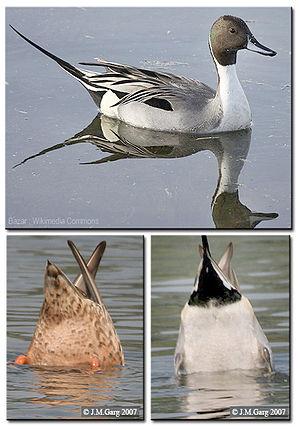
(Anas acuta) à Kolkata (West Bengal, Inde). En raison d'une chasse plus intensive rapportée au nombre d'hectares de zones humides et d'une interdiction du plomb de chasse beaucoup plus tardive dans les zones humides, la prévalence de l'ingestion de plomb, et le saturnisme des oiseaux d'eau sont beaucoup plus fréquent en Europe. En raison de son comportement alimentaire, cette espèce est l'une des plus touchées par le saturnisme (acquis via l'ingestion de plombs de chasse, confondu avec le grit. Sources données collectées par RAFAEL MATEO (Instituto de Investigación en Recursos Cinegéticos IREC
Créancey est une commune française située dans le canton d'Arnay-le-Duc du département de la Côte-d'Or, en région Bourgogne-Franche-Comté.
Le saturnisme animal regroupe toutes les formes de saturnisme pouvant toucher les animaux, qu'ils soient sauvages, domestiques ou de compagnie, terrestres ou aquatiques. C'est une expression employée en médecine vétérinaire ou de santé environnementale, mais aussi dans les contextes cynégétiques ou de l'élevage avicole.
La grenaille était définie au XVIIIᵉ siècle comme « métal réduit en menus grains ». Cette grenaille de fer, puis de plomb ou d'alliage plomb-arsenic-antimoine, enfin plus récemment d'acier ou de métaux moins toxiques que le plomb est abondamment utilisée dans les munitions de chasse.
Le Canard pilet est une espèce de canards barboteurs relativement commun et répandu dans les zones nordiques de l'Europe, de l'Asie et d'une grande partie du Canada, de l'Alaska et de la moitié ouest des États-Unis. Fait inhabituel pour un oiseau si répandu, il n'a pas de sous-espèce géographique sur l'essentiel de son aire de répartition, à l'exception du Canard pilet des îles Kerguelen et celui des Crozet, qui sont considérés comme espèces distinctes par certains auteurs.